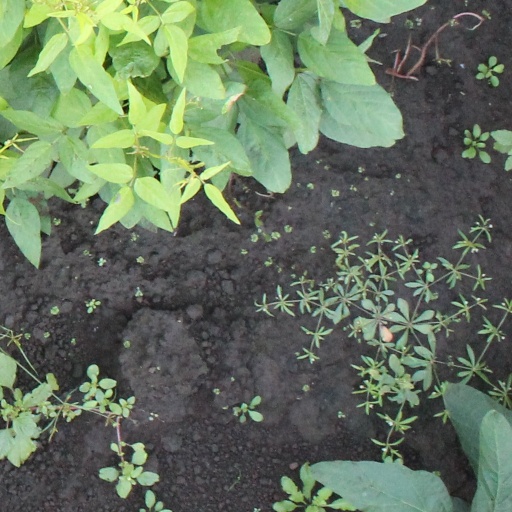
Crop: soybean